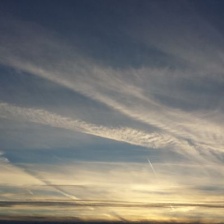
Cloud type: Contrail